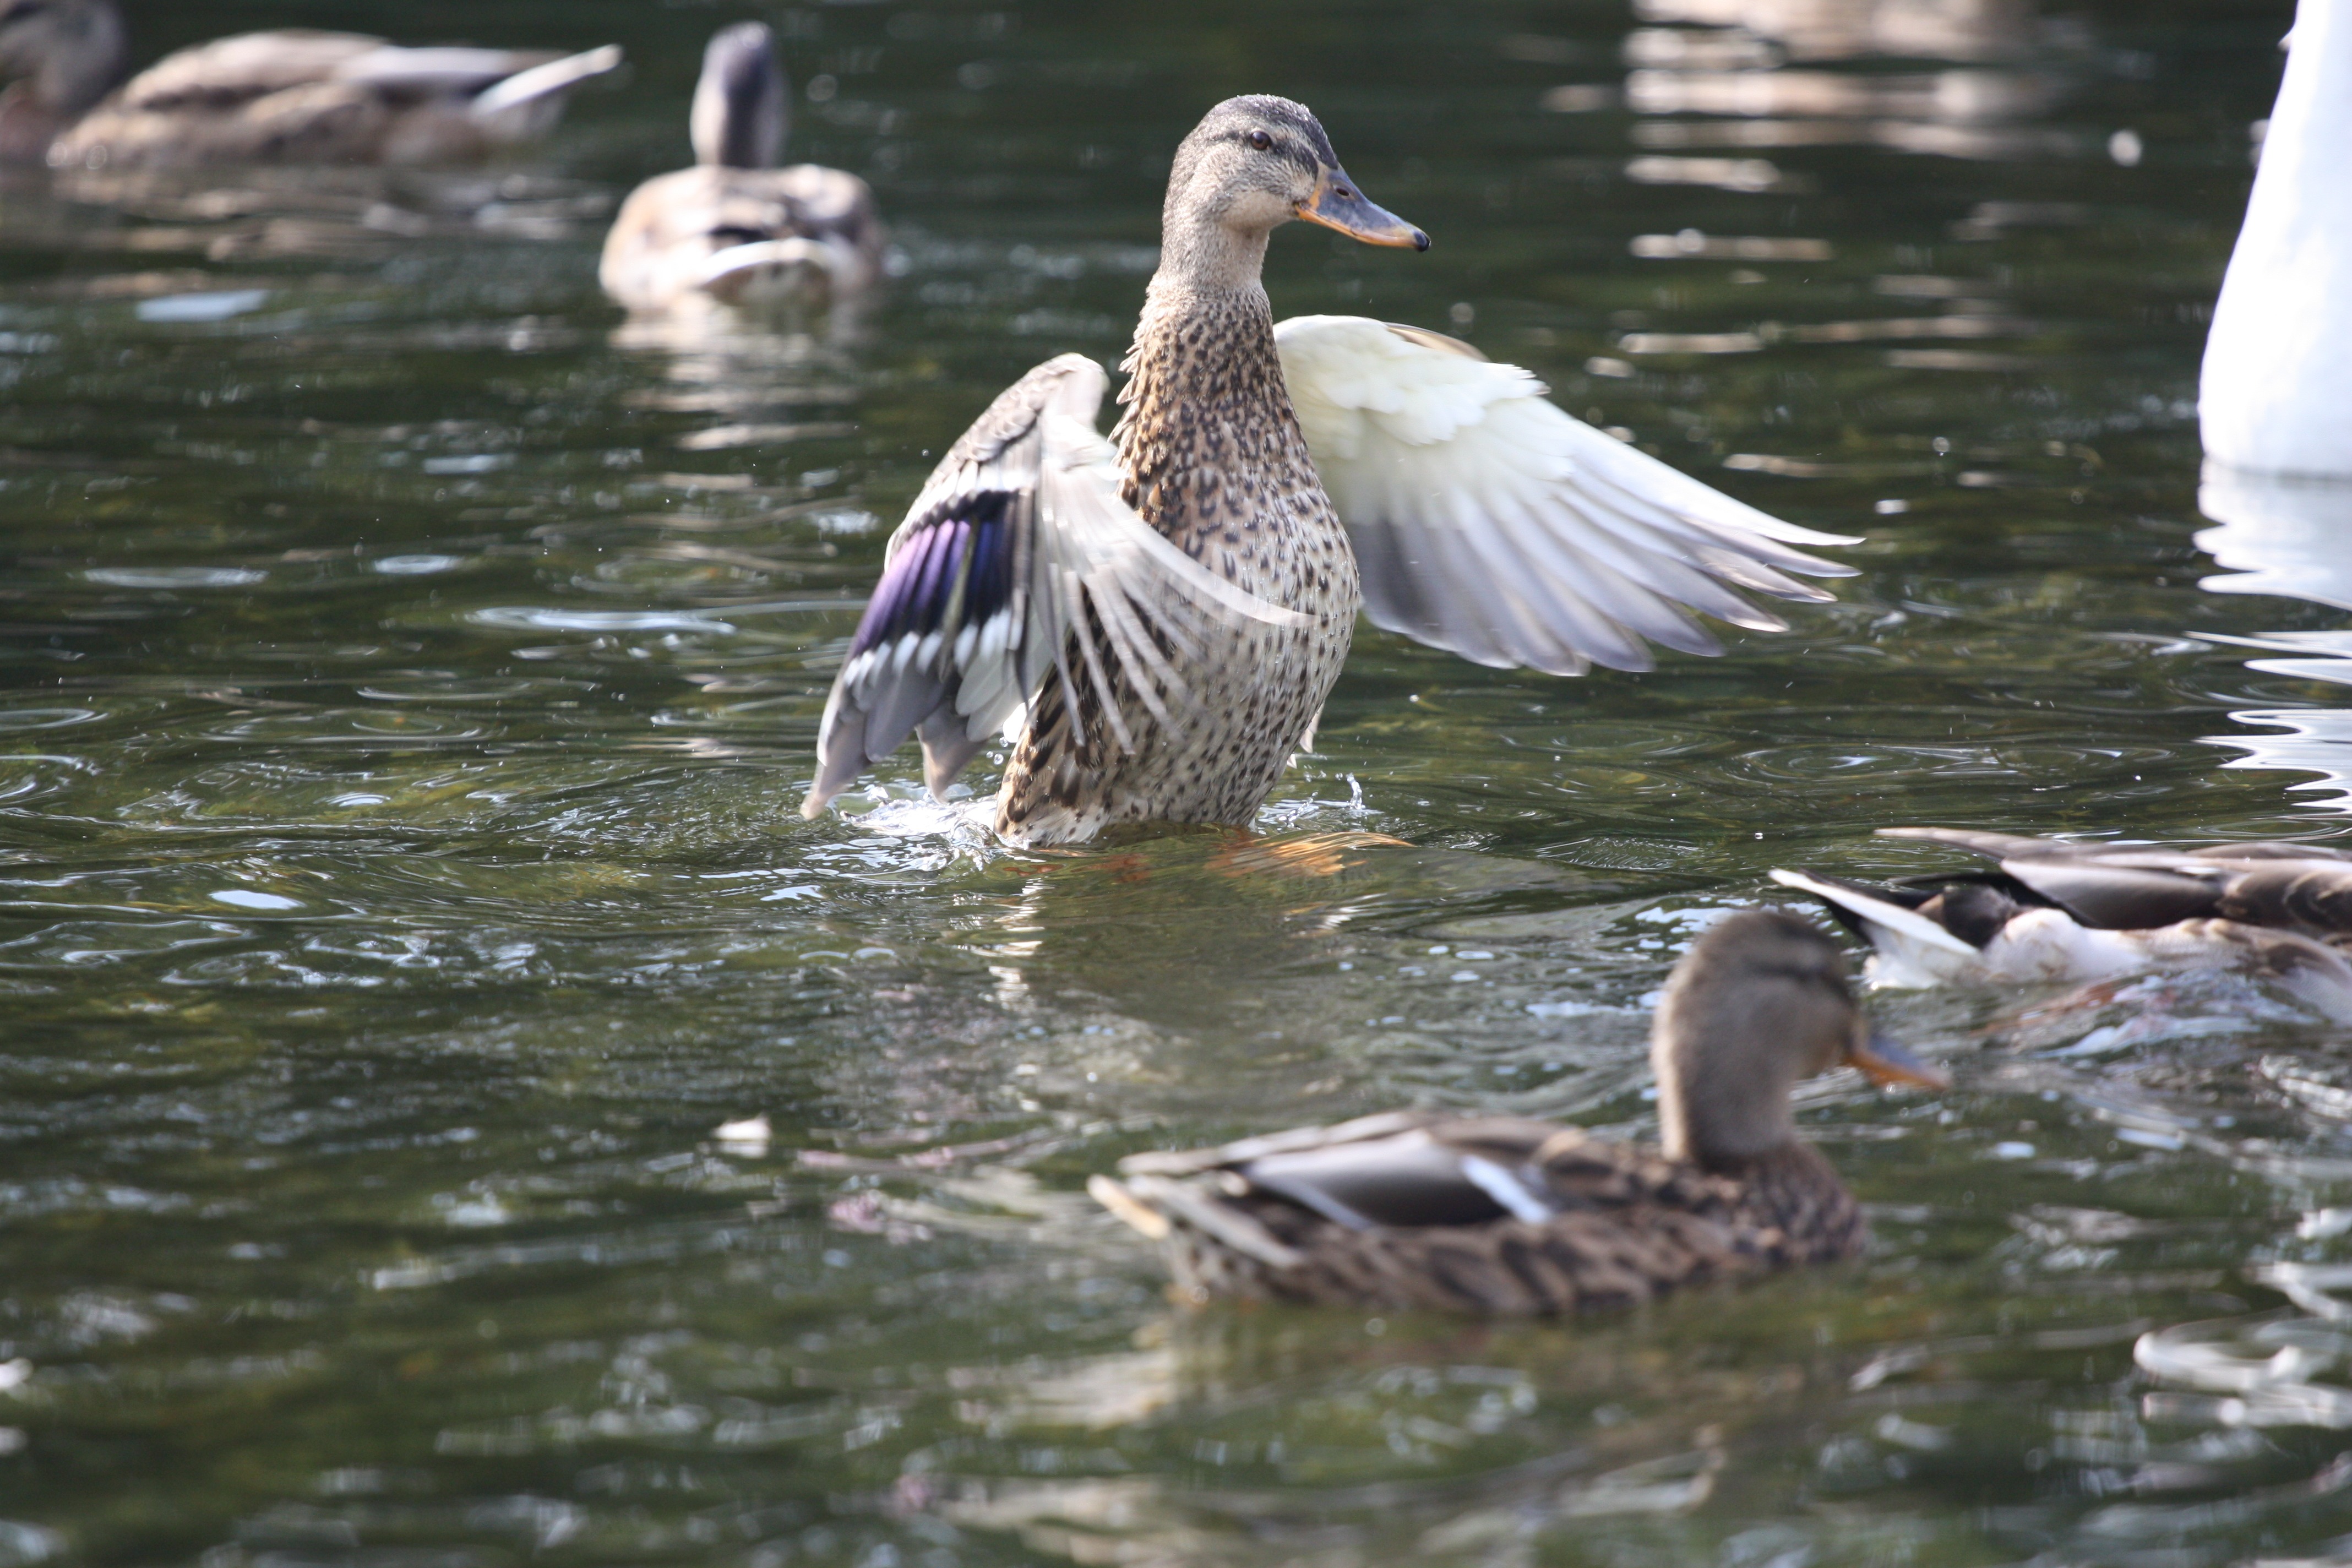
water, nature, bird, wing, flying, pond, wildlife, fauna, start, duck, hybrid, goose, vertebrate, waterfowl, water bird, mallard, crossword, kaczor, ducks geese and swans, seaduck